Osborne Wells House

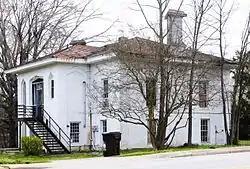
Osborne Wells House, March 2012

Osborne Wells House is a historic home located at Newberry, Newberry County, South Carolina. It was built about 1860, and is a brick and stucco residence consisting of a piano nobile over a raised basement. It features a projecting raised porch supported by four stuccoed brick piers. It was built by Osborne Wells, a prominent 19th century Newberry builder, planter, and brick manufacturer.